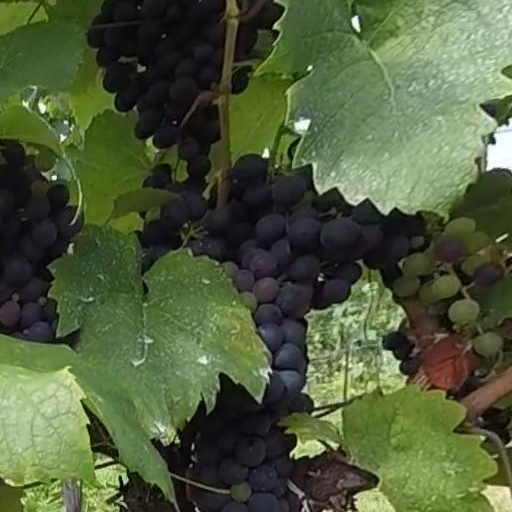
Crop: grape